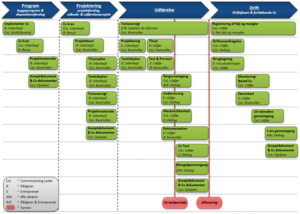
Commissioning processen / Processen / Aktiviteter
Commissioning processen faseoverblik (CxWiki - Faserne i Cx processen)
Overblik over faserne i Commissioning processen og de dertilhørende aktiviteter
Commissioning processen er en kvalitetsstyringsproces, der verificerer, dokumenterer og tester, at et byggeri opfylder de specificerede krav. I Commissioning processen opstilles målbare funktionsbaserede krav til byggeriets installationer, anlæg, systemer og bygningsskal, som løbende kontrolleres igennem et helt byggeprojekt. Commissioning processen implementeres på byggeprojekter helt fra ideoplægget/idefasen, og processen forløber igennem alle byggeriets faser og videre ind i driftsfasen.